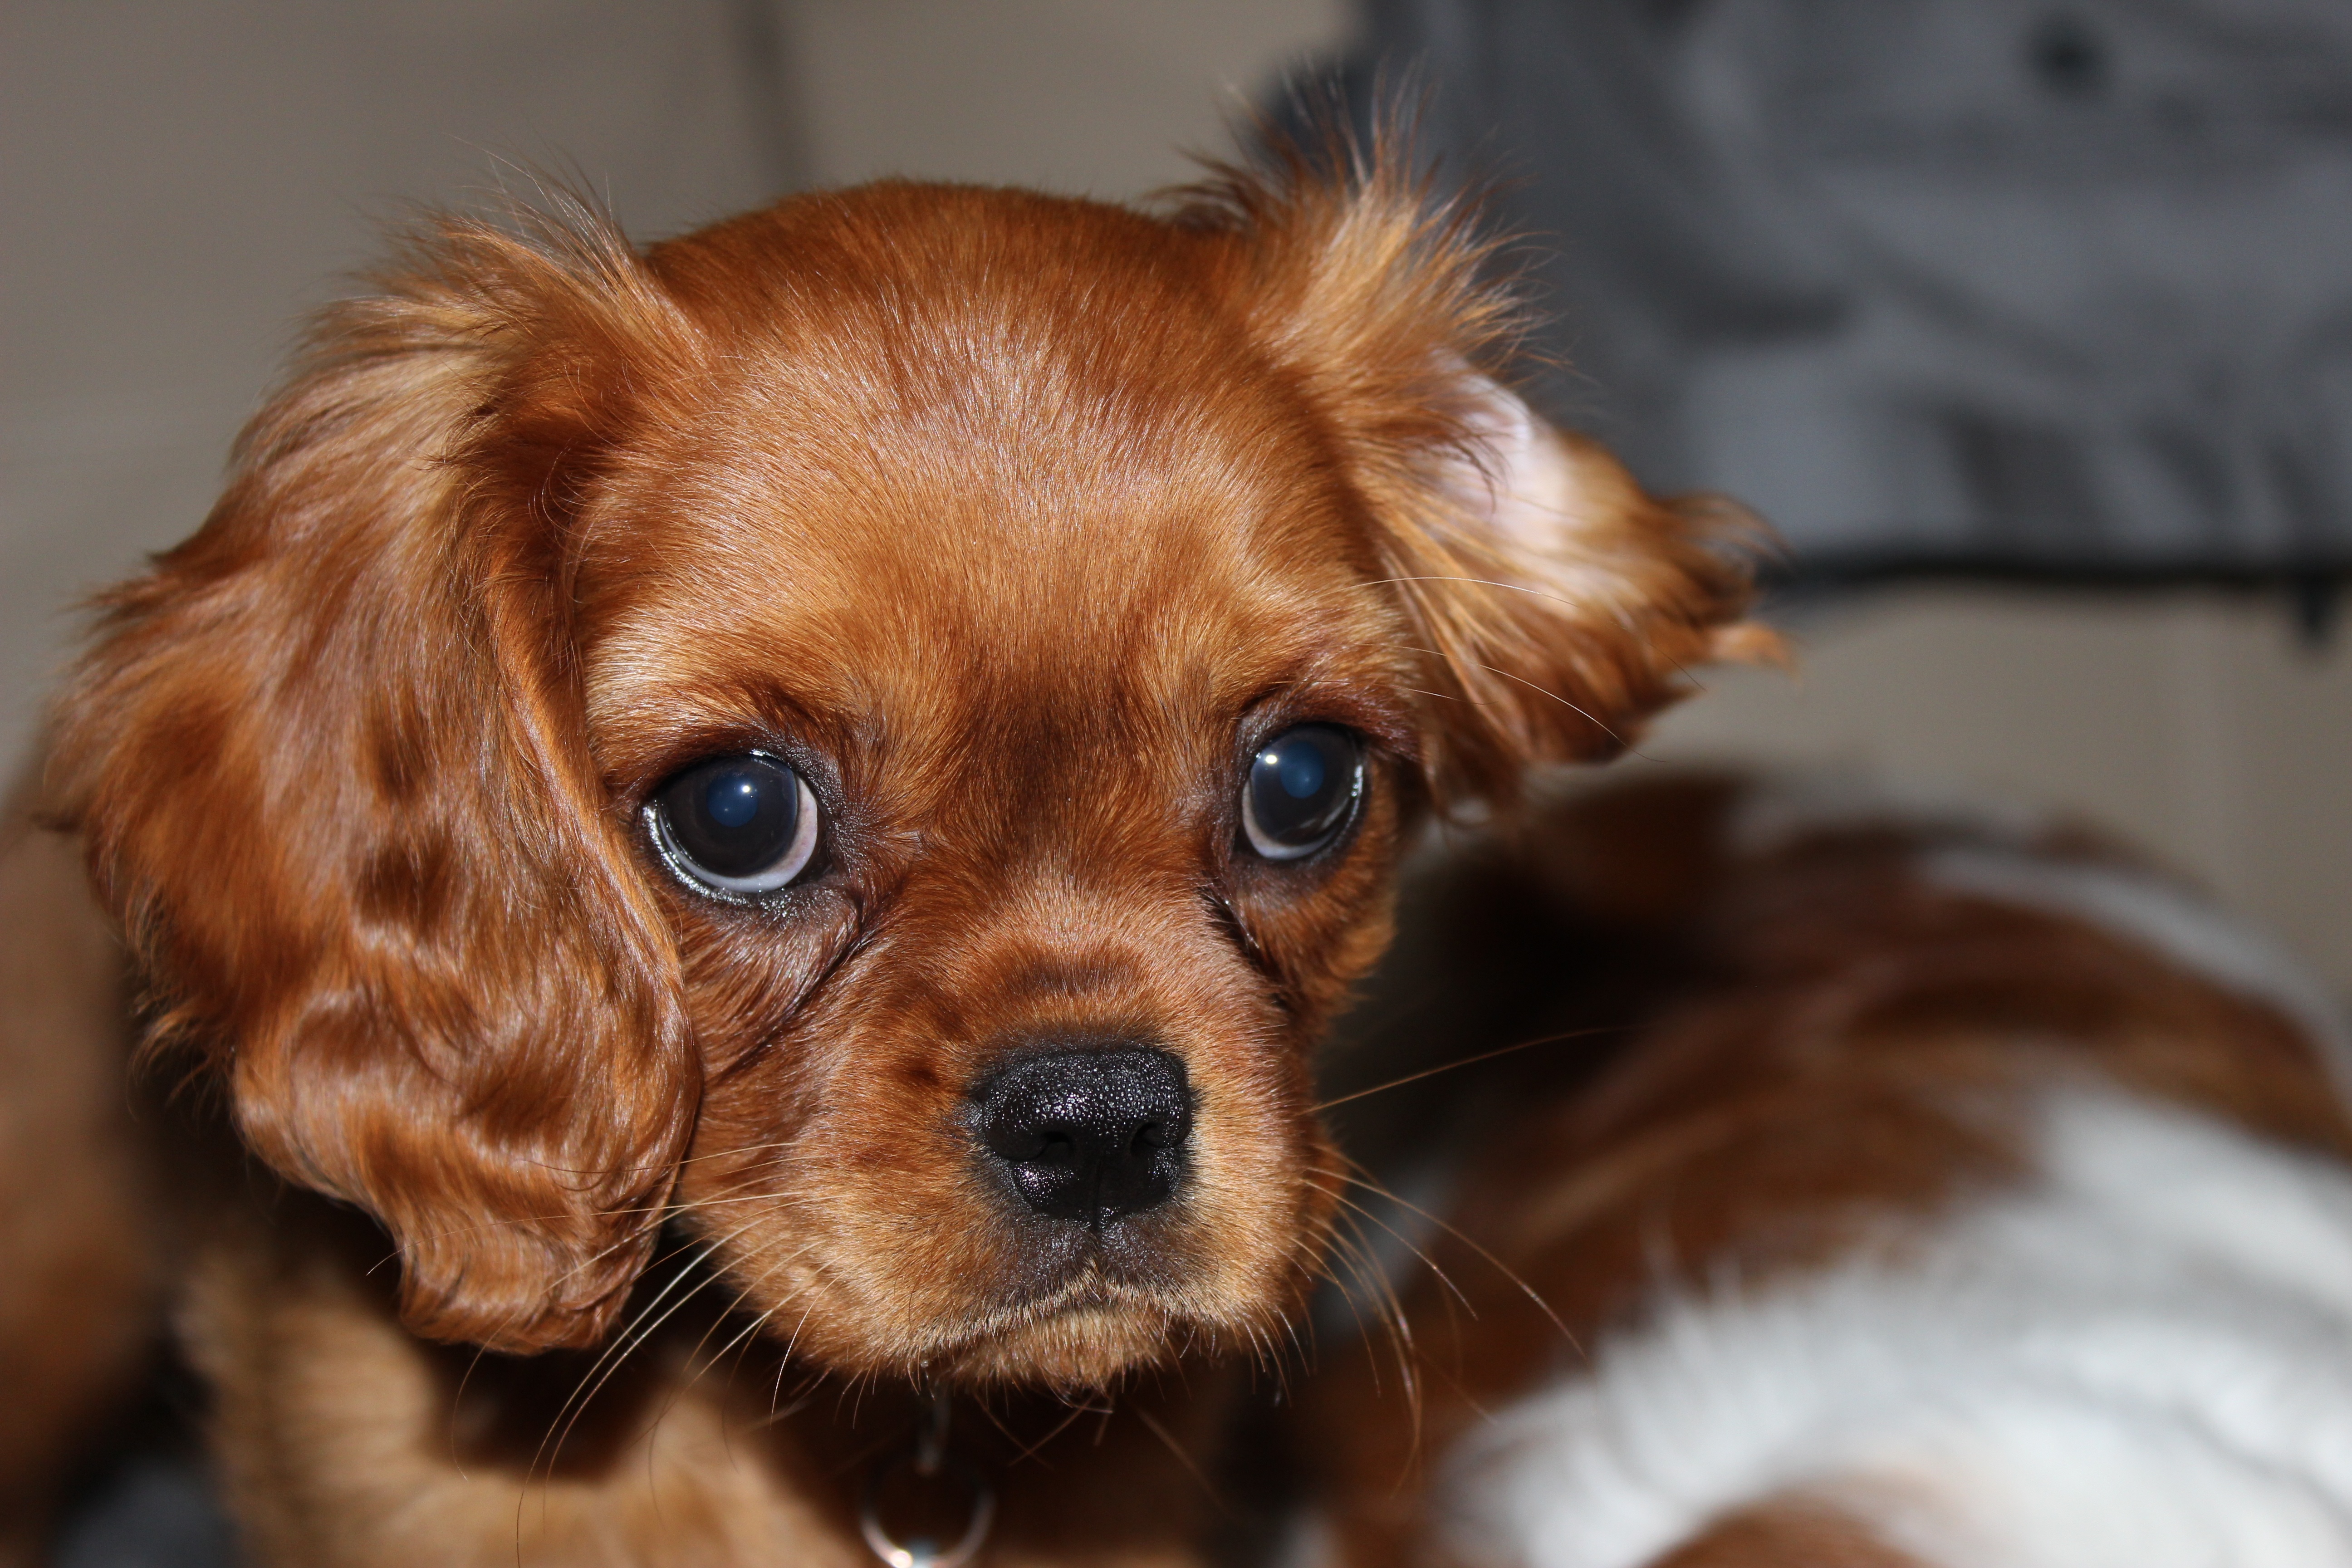
puppy, dog, cute, brown, mammal, spaniel, vertebrate, adorable, dog breed, cavalier, purebred, cavalier king charles spaniel, funny dog, king charles spaniel, dog like mammal, carnivoran, dog crossbreeds, tibetan spaniel